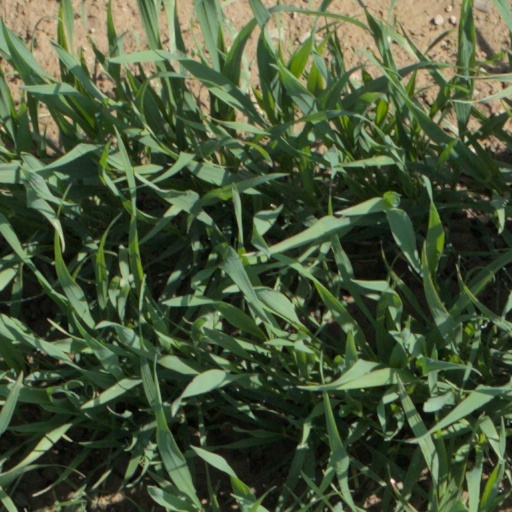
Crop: wheat